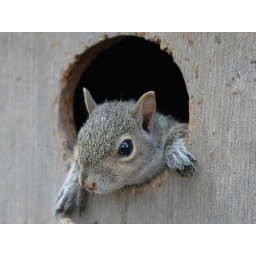
This is a baby squirrel that had it's home in an owl house I built.